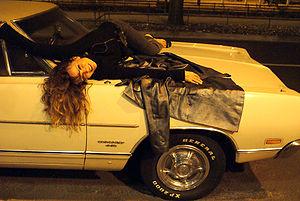
Marie-France après un concert au Bassy Club à Berlin, le 21 septembre 2008.
Marie-France Garcia dite Marie France est une chanteuse et une actrice française née à Oran le 9 février 1946.